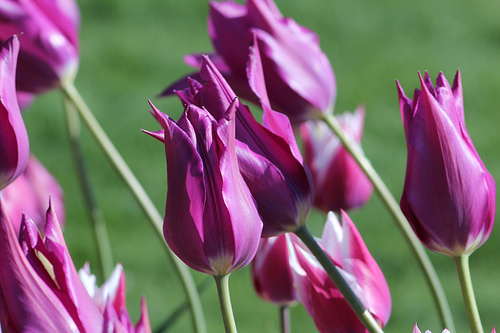
Flower: tulip